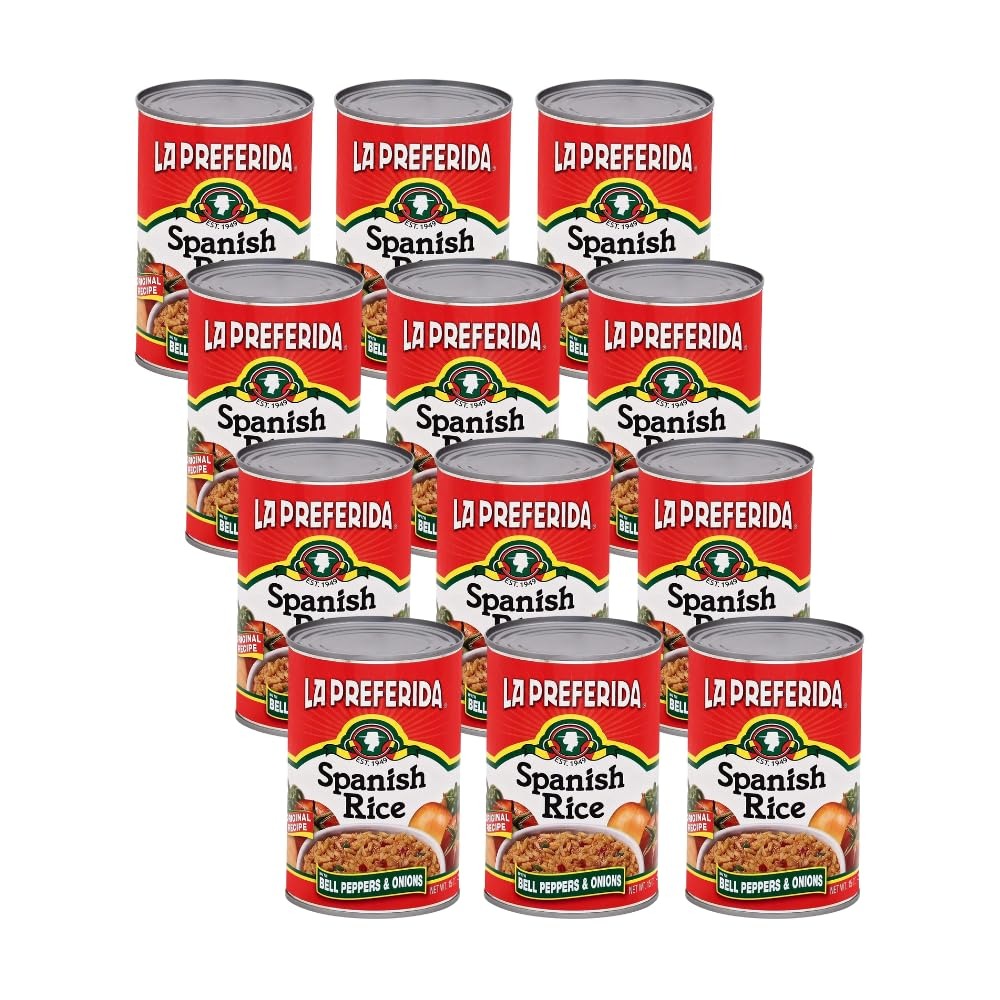
Item Name: La Preferida Canned Spanish Rice, 15 OZ, (Pack of 12)
Bullet Point 1: Short cook time: Say “adios” to your rice cooker. Our canned Spanish Rice delivers a rich and full-bodied flavor without the long cook time! Just heat and serve.
Bullet Point 2: Flavorful mexican rice: Made with a robust blend of tomato sauce, bell peppers, onions, and spices. Mix with ground beef for added flavor like our Authentic Mexican Stuffed Peppers recipe.
Bullet Point 3: Made with simple ingredients: No artificial colors or preservatives – just a simple blend of rice, veggies, and seasonings.
Bullet Point 4: Vegetarian and vegan: Our canned Mexican rice does not contain animal products!
Bullet Point 5: Ingredients: WATER, RICE, ONIONS, TOMATO PASTE, GREEN BELL PEPPERS, RED BELL PEPPERS, SOYBEAN OIL, SALT, VINEGAR, PAPRIKA, CHILE PEPPER, GARLIC POWDER, CITRIC ACID.
Product Description: Embrace the convenience of flavorful, ready-to-serve Spanish Rice, perfect for anyone seeking both taste and simplicity in their meals. Whether you're juggling a busy schedule or simply need a quick and satisfying side, our Spanish Rice is your go-to choice.
Value: 12.0
Unit: Count

Price: 16.45